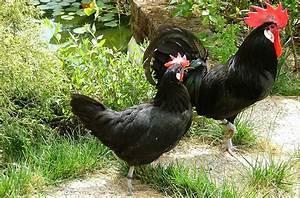
chicken